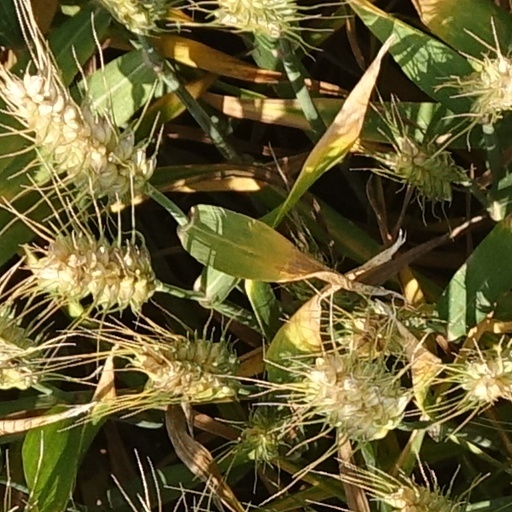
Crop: wheat